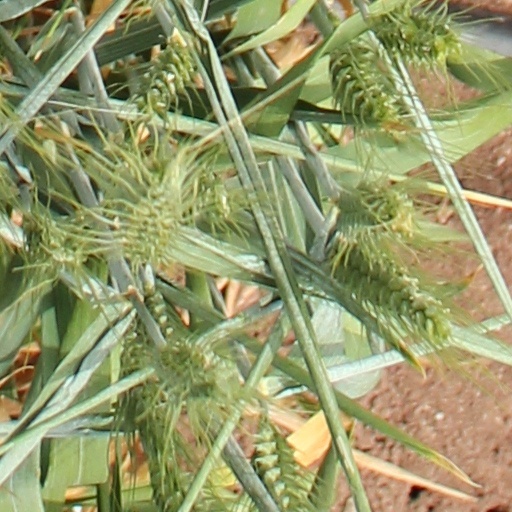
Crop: wheat